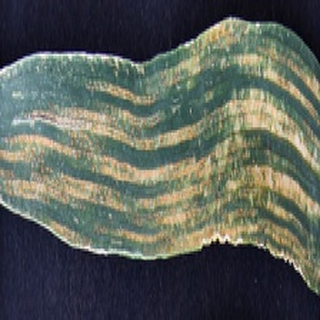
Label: wheat_yellow_rust